The Invisible Man's Revenge

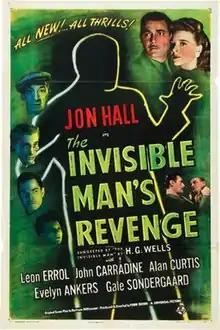
Film poster

The Invisible Man's Revenge is a 1944 American science fiction horror film directed by Ford Beebe and written by Bertram Millhauser. The film stars John Carradine as a scientist who tests his experiment on a psychiatric hospital escapee, played by Jon Hall, who takes the invisibility serum and then goes on a crime spree. The film was announced on June 10, 1943, and began shooting on January 10, 1944 finishing in mid-February. On its release, reviews in "The New York Herald-Tribune", "The New York Daily News" and "The New York World-Telegram" noted that the film series and its special effects became tired, while a review in "The Hollywood Reporter" declared it as one of the best in the series.